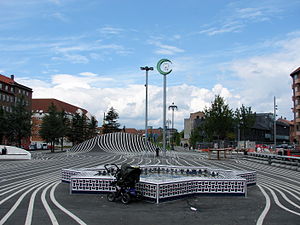
Superkilen / Galleri
Superkilen er en offentlig park på Ydre Nørrebro i København, der åbnede den 22. juni 2012. Parken er designet af Superflex i samarbejde med Bjarke Ingels Group og det tyske landskabsarkitektfirma Topotek1.